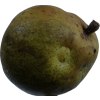
Label: pear